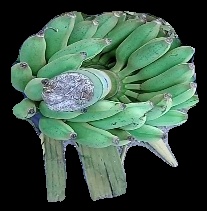
Variety: elakki-bale
Grade: grade1